Le Theil-Nolent

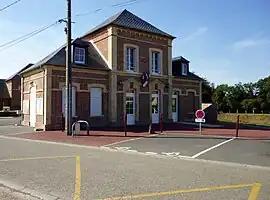
Town hall

Le Theil-Nolent is a commune in the Eure department in Normandy in northern France.